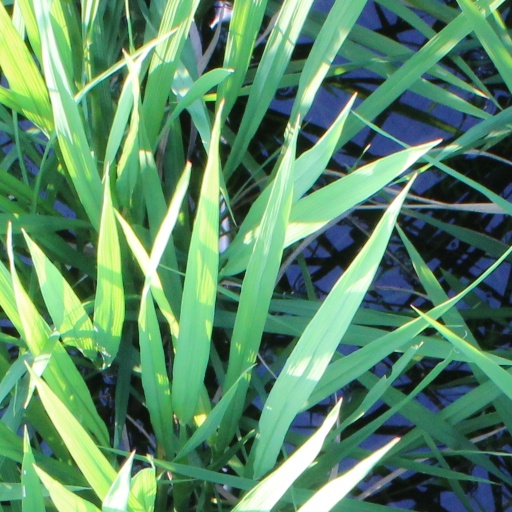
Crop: rice